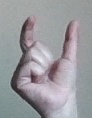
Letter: nun